Copenhagen Fire Department

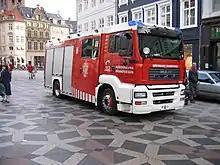
A Copenhagen fire engine

The Greater Copenhagen Fire Department (formerly ) forms the largest municipal fire brigade in Denmark with more than 1,000 employees. This includes firefighters, ambulance personnel, administration and service workers and workers in fire prevention.